Heliocentrism

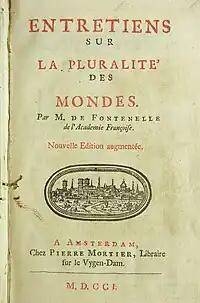
Front page of the book "Conversations on the Plurality of Worlds" (1701 edition)

Galileo was able to look at the night sky with the newly invented telescope. He published his observations that Jupiter is orbited by moons and that the Sun rotates in his "Sidereus Nuncius" (1610) and "Letters on Sunspots" (1613), respectively. Around this time, he also announced that Venus exhibits a full range of phases (satisfying an argument that had been made against Copernicus). As the Jesuit astronomers confirmed Galileo's observations, the Jesuits moved away from the Ptolemaic model and toward Tycho's teachings.